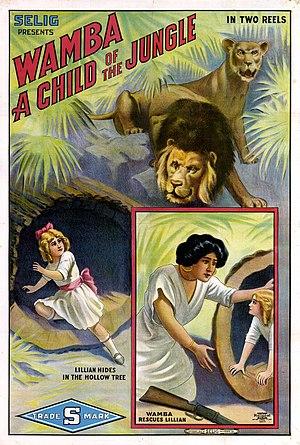
Wamba, a Child of the Jungle est un film muet américain réalisé par Colin Campbell et sorti en 1913.